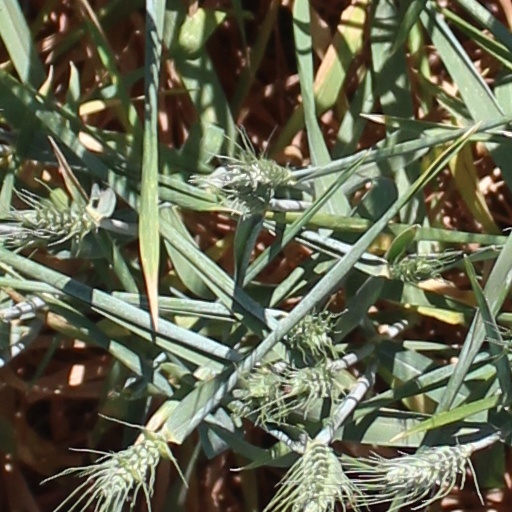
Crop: wheat